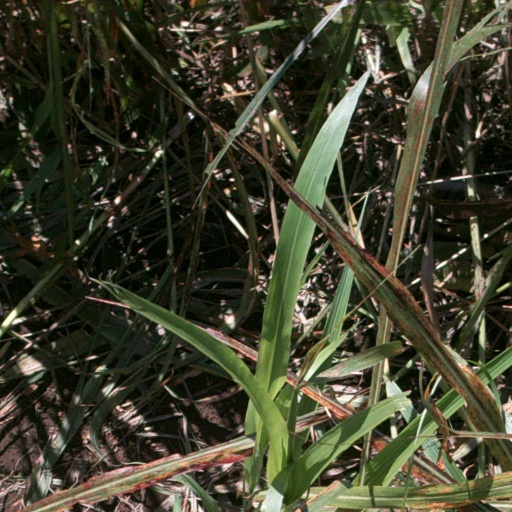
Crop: sorghum